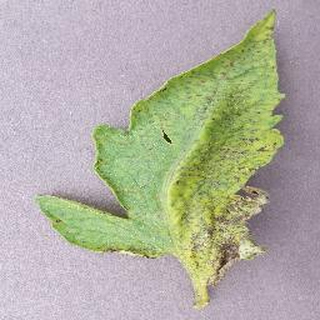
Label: tomato_septoria_leaf_spot